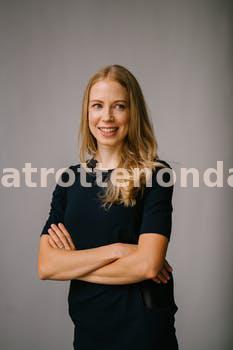
Label: Watermark